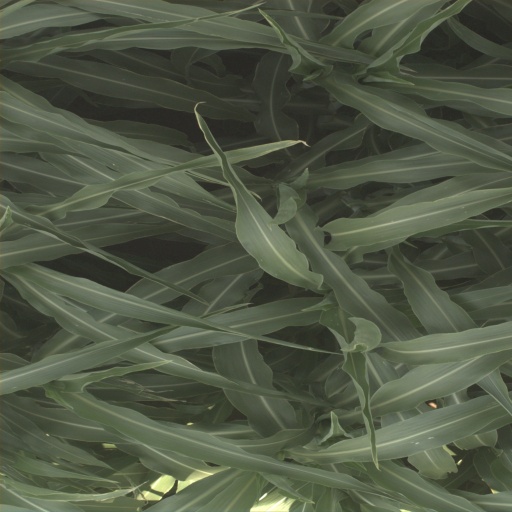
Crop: sorghum